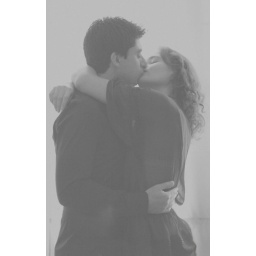
Kiss in black and white